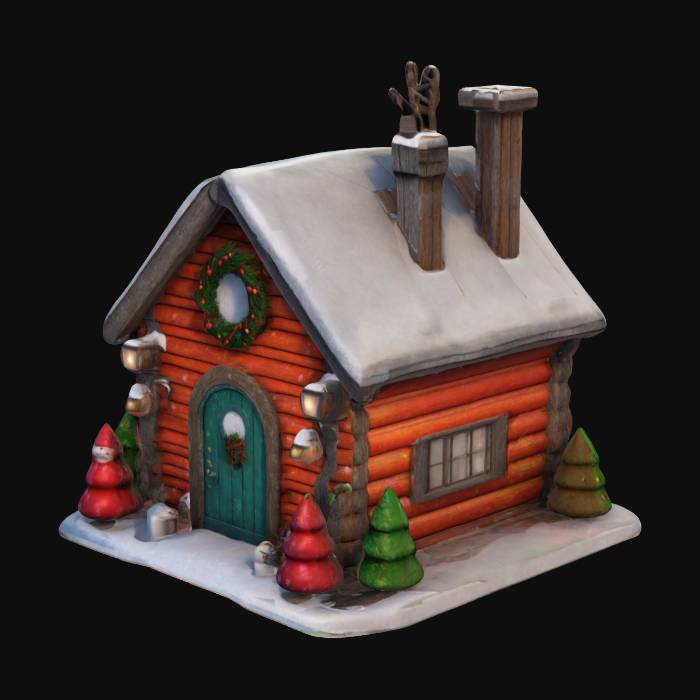
미적 점수 (1~10점): 4